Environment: real
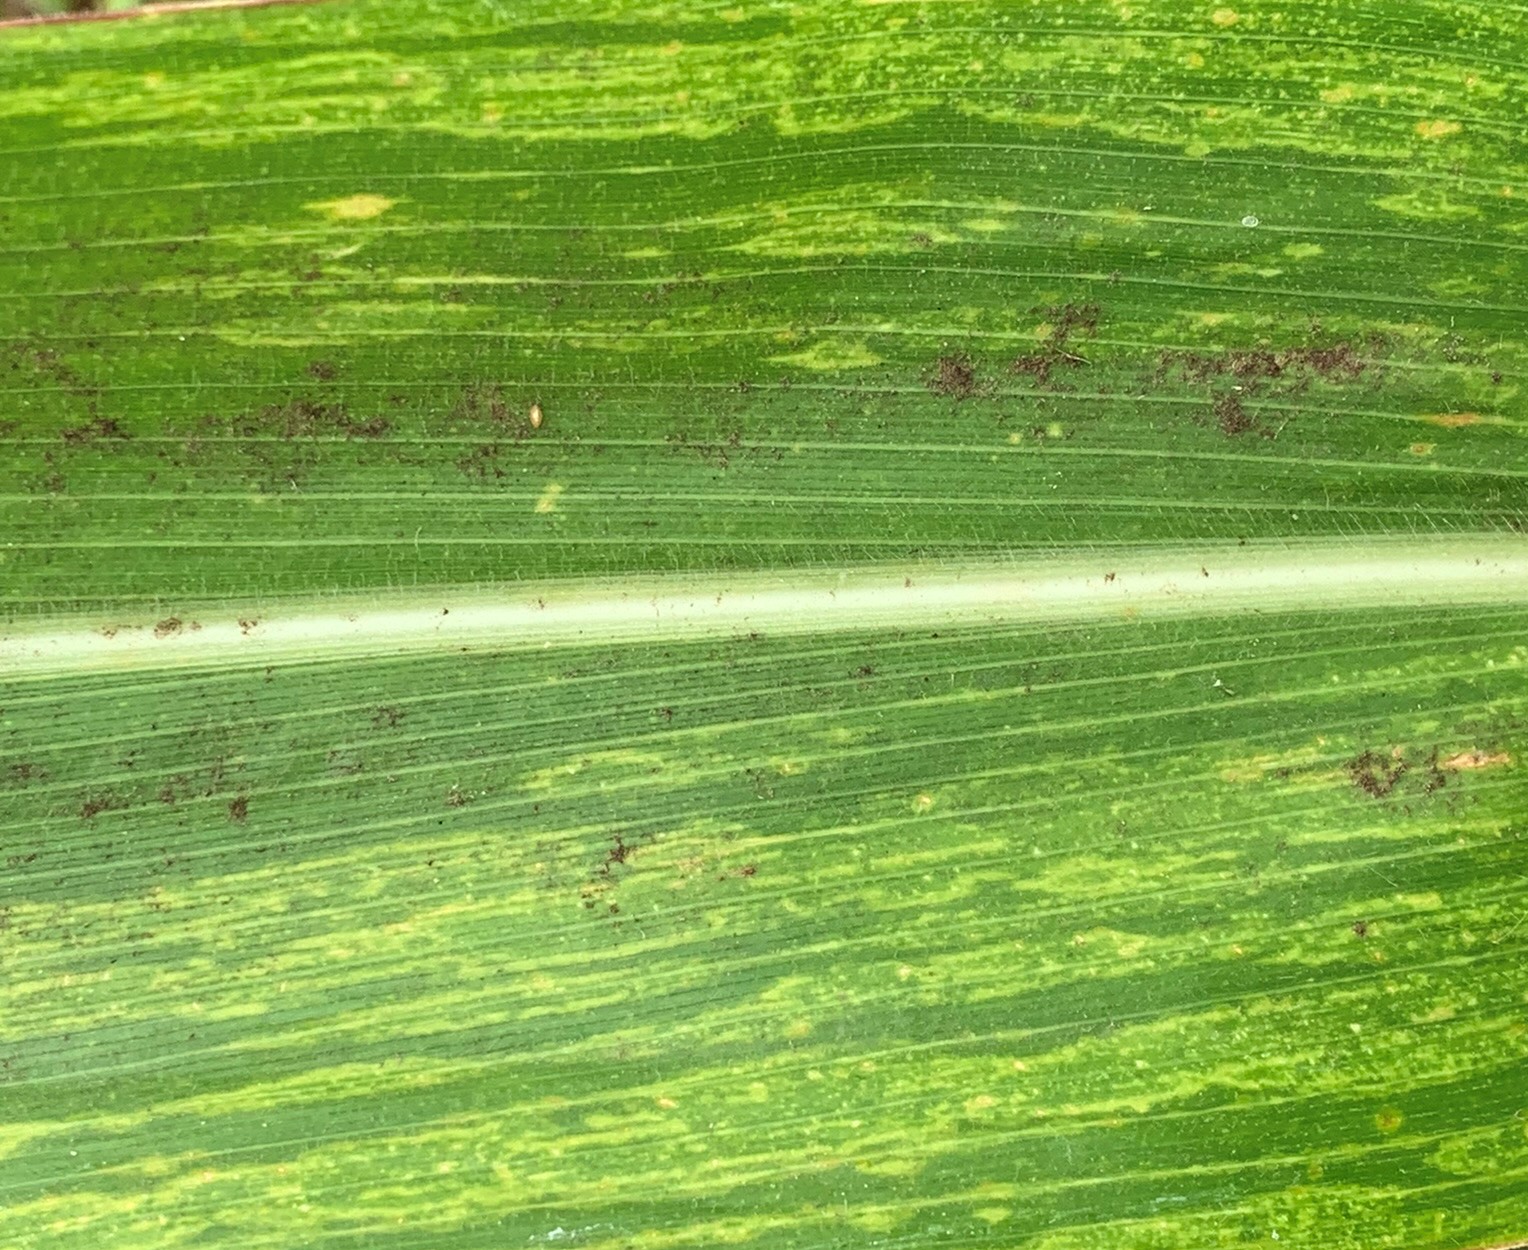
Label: lethal_necrosis